Ducal Palace of Modena

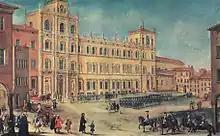
Ducal Palace of Modena, 18th century, unknown artist

The palace occupies the site of the former Este Castle, once at the periphery of the city. Although generally credited to Bartolomeo Avanzini, it has been suggested that advice and guidance in the design process had been sought from Pietro da Cortona, Gian Lorenzo Bernini and Francesco Borromini.